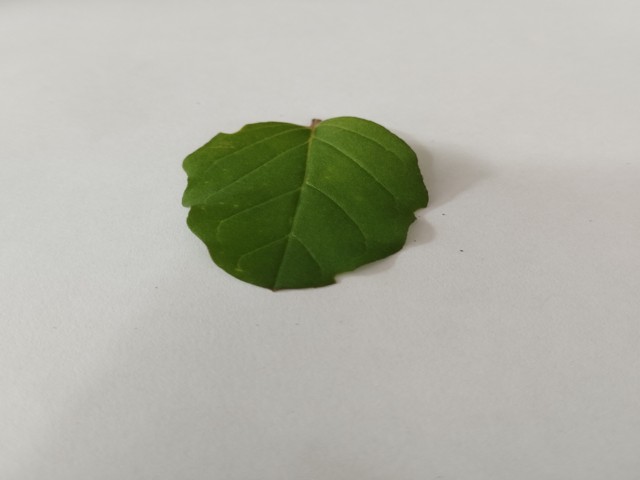
Plant: punarnava